Paul Gauguin

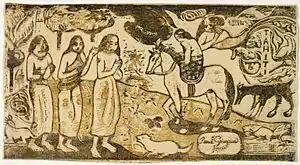
"Change of Residence", 1899, woodcut, private collection

By November he had settled into his new home with Vaeoho, a cook (Kahui), two other servants (nephews of Tioka), his dog, Pegau (a play on his initials "PG"), and a cat. The house itself, although in the center of the town, was set amongst trees and secluded from view. The partying ceased and he began a period of productive work, sending twenty canvases to Vollard the following April. He had thought he would find new motifs in the Marquesas, writing to Monfreid: In fact, his Marquesas work for the most part can only be distinguished from his Tahiti work by experts or by their dates, paintings such as "Two Women" remaining uncertain in their location. For Anna Szech, what distinguishes them is their repose and melancholy, albeit containing elements of disquiet. Thus, in the second of two versions of "Cavaliers sur la Plage (Riders on the Beach)", gathering clouds and foamy breakers suggest an impending storm while the two distant figures on grey horses echo similar figures in other paintings that are taken to symbolise death.